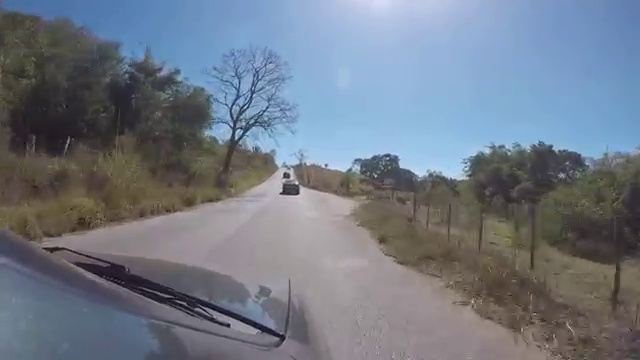
Fire: no
Smoke: no